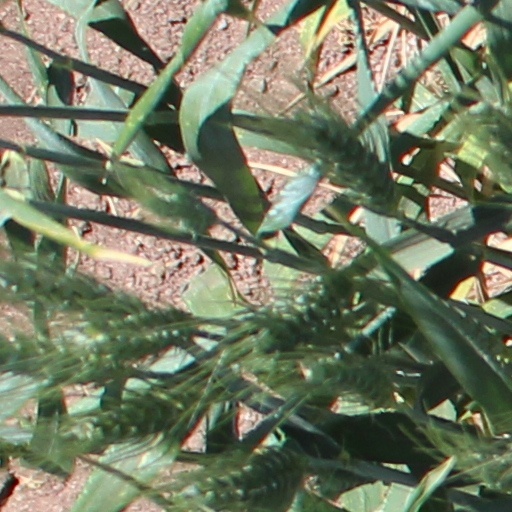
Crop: wheat